Mallett Antiques

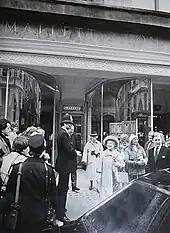
The Queen Mother visiting Mallett at 40 New Bond Street, 1981

In 1908 the Franco-British Exhibition (1908) was held at Earls Court in London, and the firm took a stand there. This was such a successful venture that Walter Mallett decided to open a permanent shop in London, and he took a lease of premises at 40 New Bond Street, which contained showrooms on two floors displaying stock of furniture including mirrors, pictures and objects, each room arranged to re-create the atmosphere of a private house.